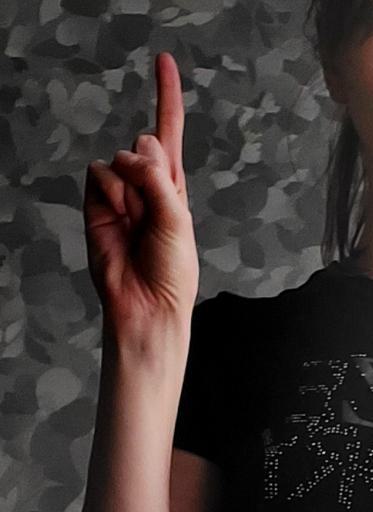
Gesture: one